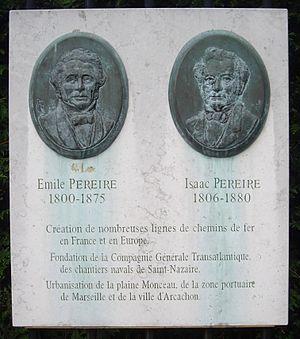
Plaque commémorative sur la place du Maréchal-Juin à l'entrée de la promenade Pereire, Paris 17e.«
La Compagnie générale transatlantique est une compagnie maritime française. Fondée en 1855 par les frères Émile et Isaac Péreire sous le nom de Compagnie générale maritime, elle est chargée par l'État d'assurer le transport du courrier vers l'Amérique du Nord et prend son nom définitif en 1861. Après une période de tâtonnement au XIXᵉ siècle, la compagnie, poussée par ses présidents Jules Charles-Roux et John Dal Piaz, gagne en importance dans les années 1910 à 1930, avec de prestigieux paquebots tels que le Paris, l'Île-de-France et surtout le Normandie. Fragilisée par la Seconde Guerre mondiale, elle prend à nouveau de l'importance en 1962 avec le célèbre paquebot France, qui souffre beaucoup de la concurrence du transport aérien et est retiré du service en 1974. Dans les années qui suivent, la compagnie fusionne avec la Compagnie des messageries maritimes pour former la Compagnie générale maritime, devenue par la suite Compagnie maritime d'affrètement - Compagnie générale maritime.
Émile Pereire et Isaac Pereire sont des entrepreneurs et hommes d'affaires français.